Tiara Tahiti

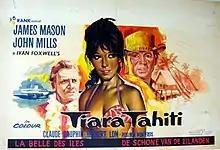
Belgian theatrical poster

Tiara Tahiti is a 1962 British comedy-drama film directed by Ted Kotcheff and starring James Mason and John Mills. Kotcheff's directorial debut, it is based on the novel by Geoffrey Cotterell, who also adapted it for the screen with Ivan Foxwell.